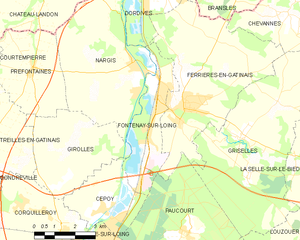
Fontenay-sur-Loing est une commune française située dans le département du Loiret en région Centre-Val de Loire.